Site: brandenburg
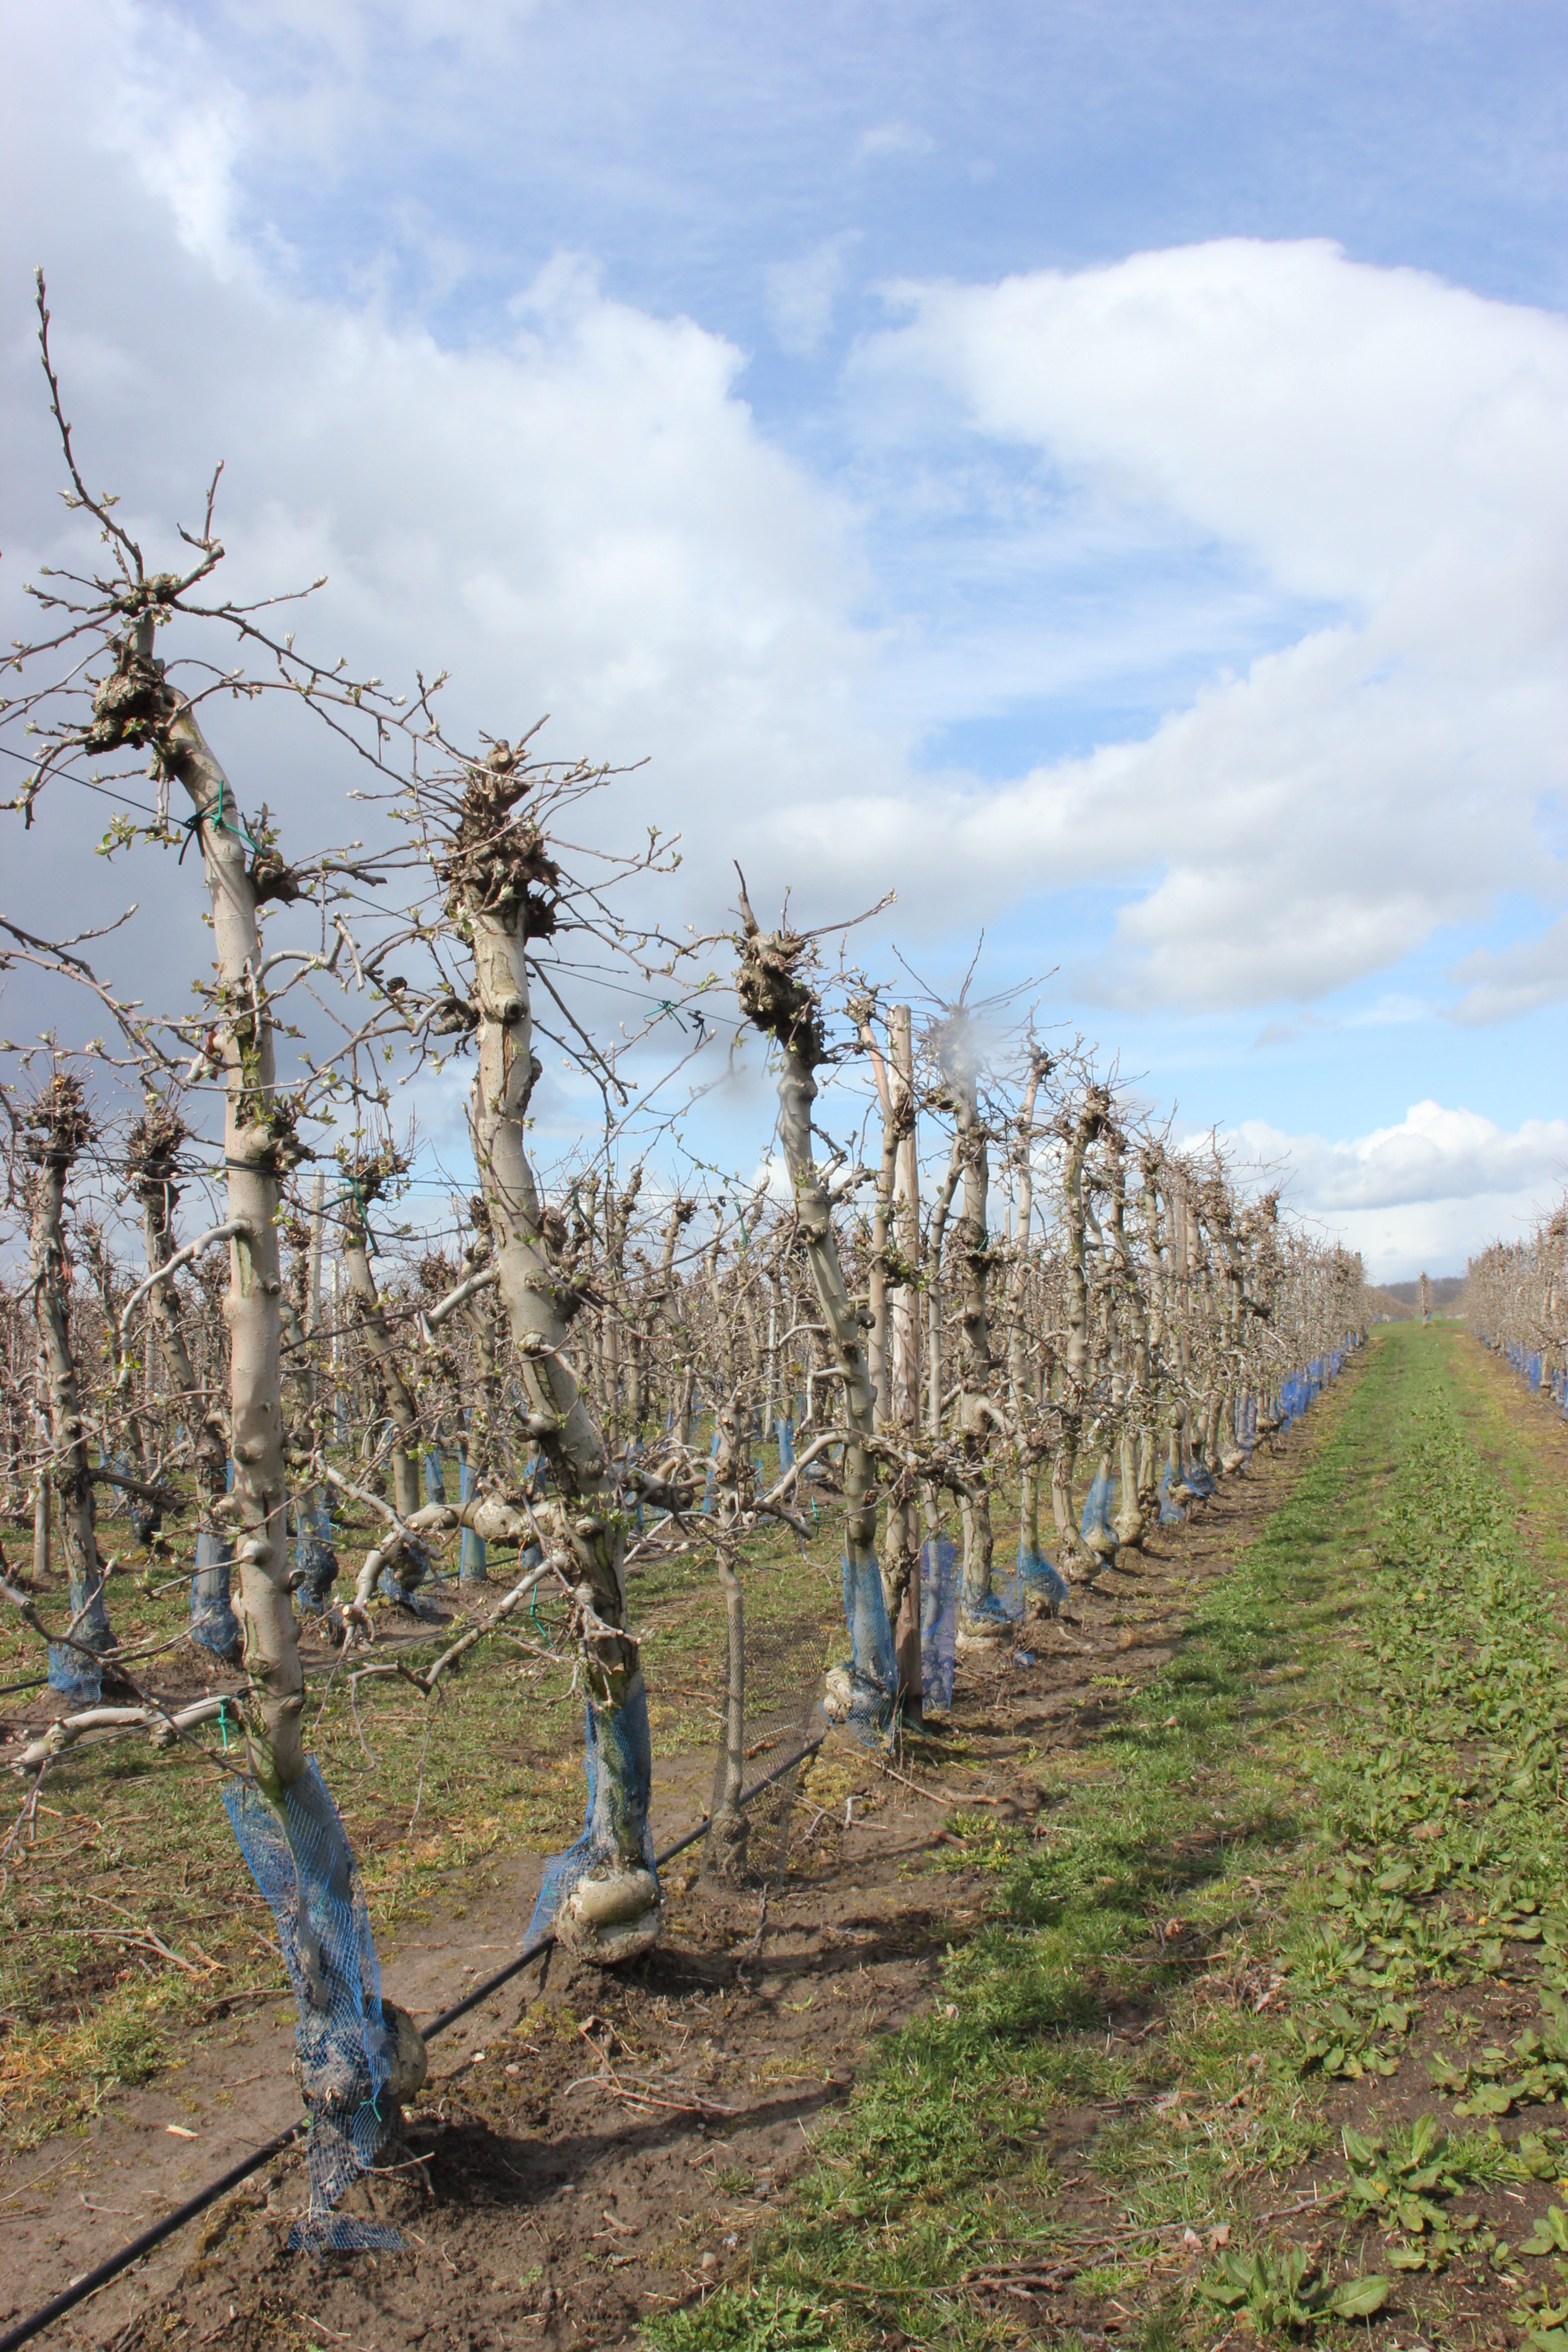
Growth stage (BBCH 55): Inflorescence emergence